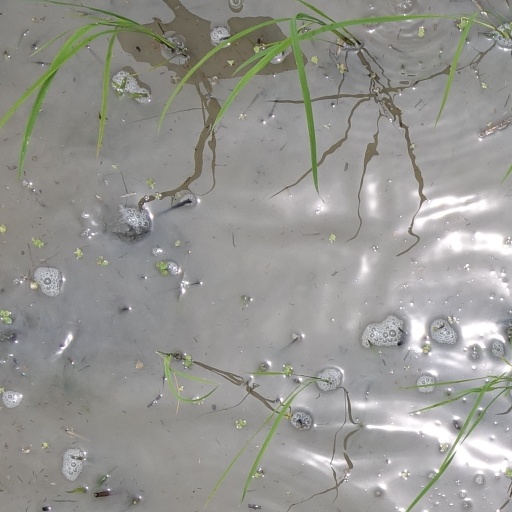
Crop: rice